HPV-positive oropharyngeal cancer

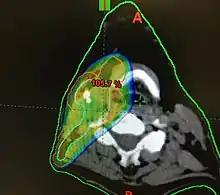
Diagram of radiation therapy contours used in treating a right tonsillar cancer

Concerns over the morbidity associated with traditional open surgical en-bloc resection led to exploring alternative approaches using radiation. Intensity-modulated radiation therapy (IMRT) can provide good control of primary tumours while preserving excellent control rates, with reduced toxicity to salivary and pharyngeal structures relative to earlier technology. HPV+OPC has shown increased sensitivity to radiation with more rapid regression, compared to HPV-OPC. Generally, radiation can safely be delivered to the involved side alone (ipsilateral), due to the low rate of recurrent cancer on the opposite side (contralateral), and significantly less toxicity compared to bilateral treatment. IMRT has a two-year disease-free survival between 82 and 90%, and a two-year disease-specific survival up to 97% for stage I and II.